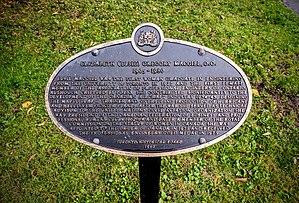
Elizabeth Muriel Gregory « Elsie » MacGill, connue sous le nom de « Reine des ouragans », née à Vancouver le 27 mars 1905 et morte le 4 novembre 1980 à Cambridge, est une ingénieure aéronautique canadienne.